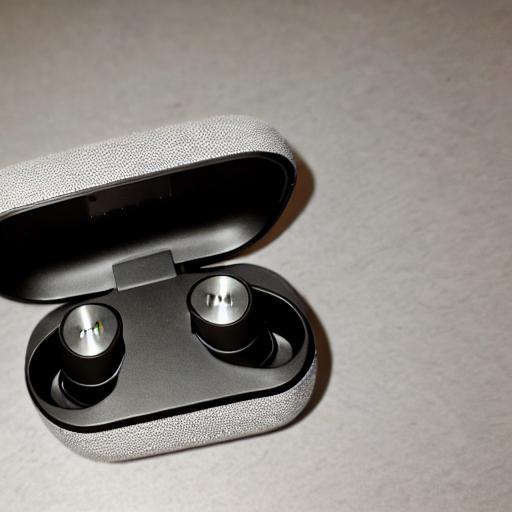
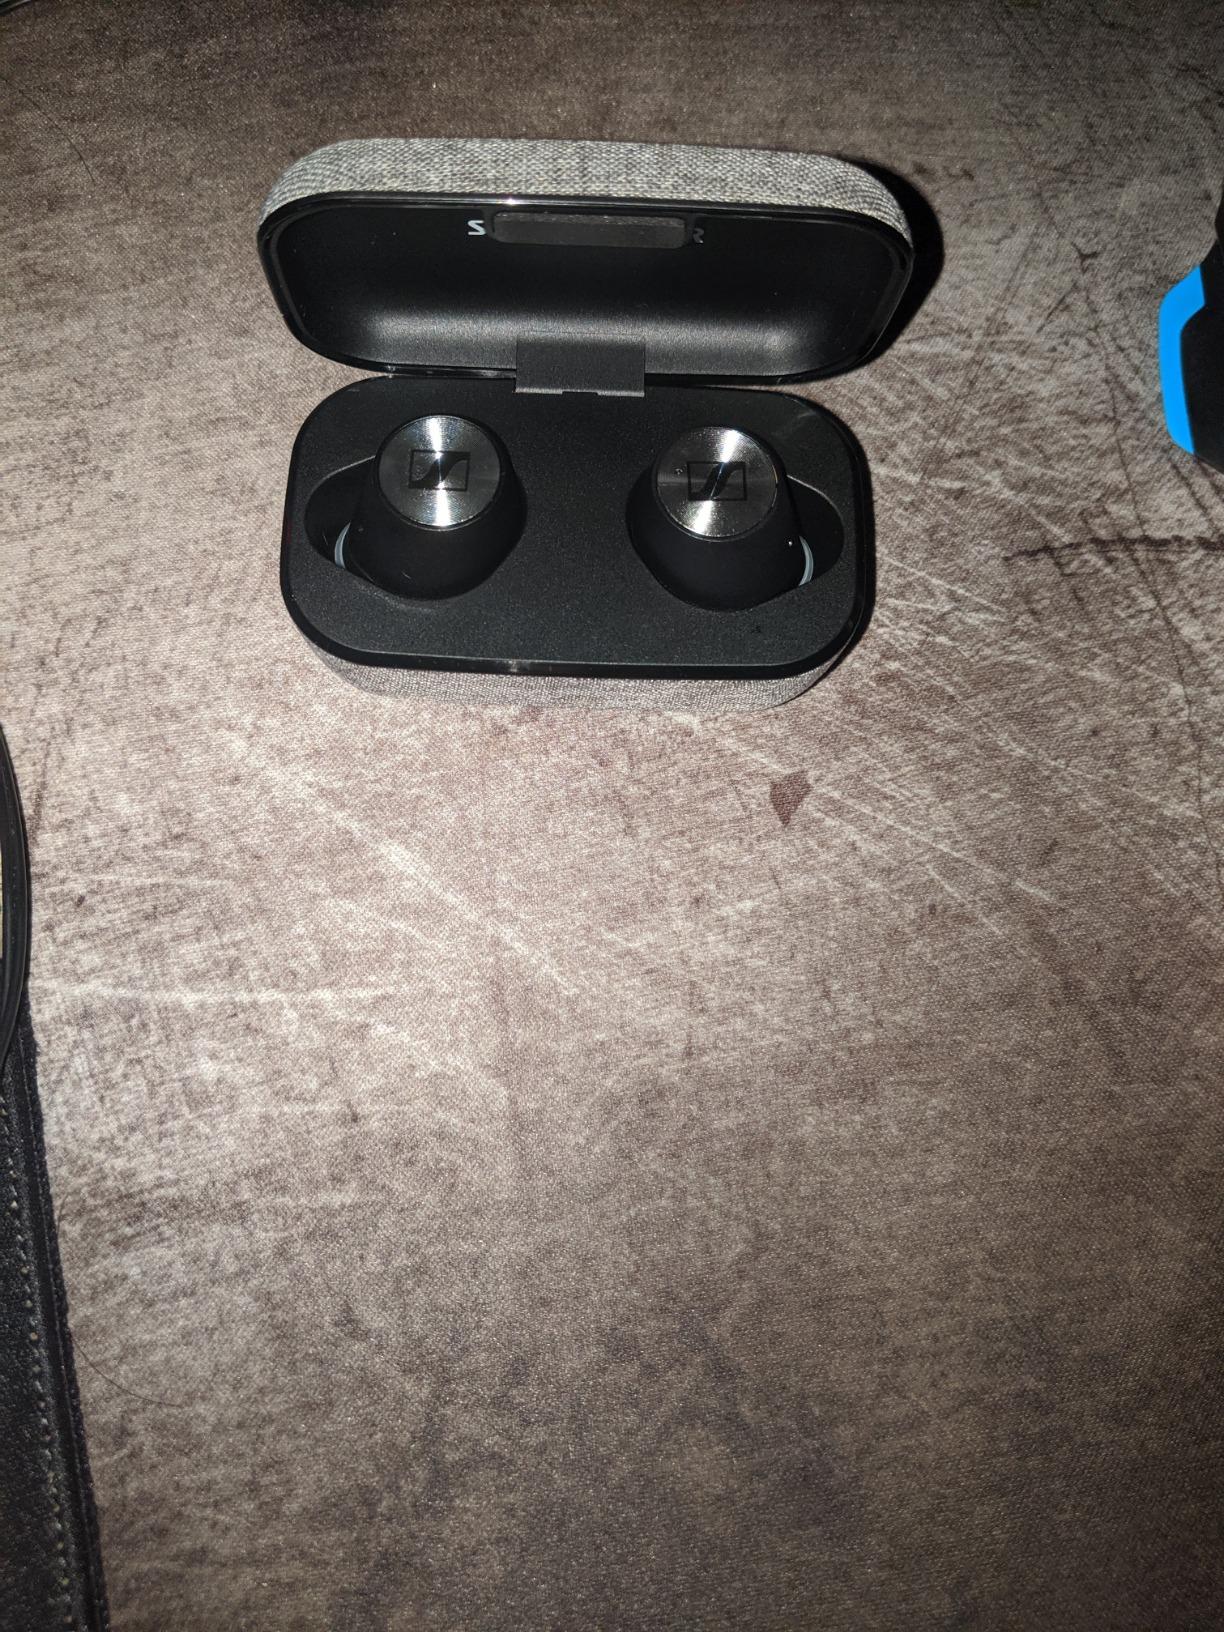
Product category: earbuds
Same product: no